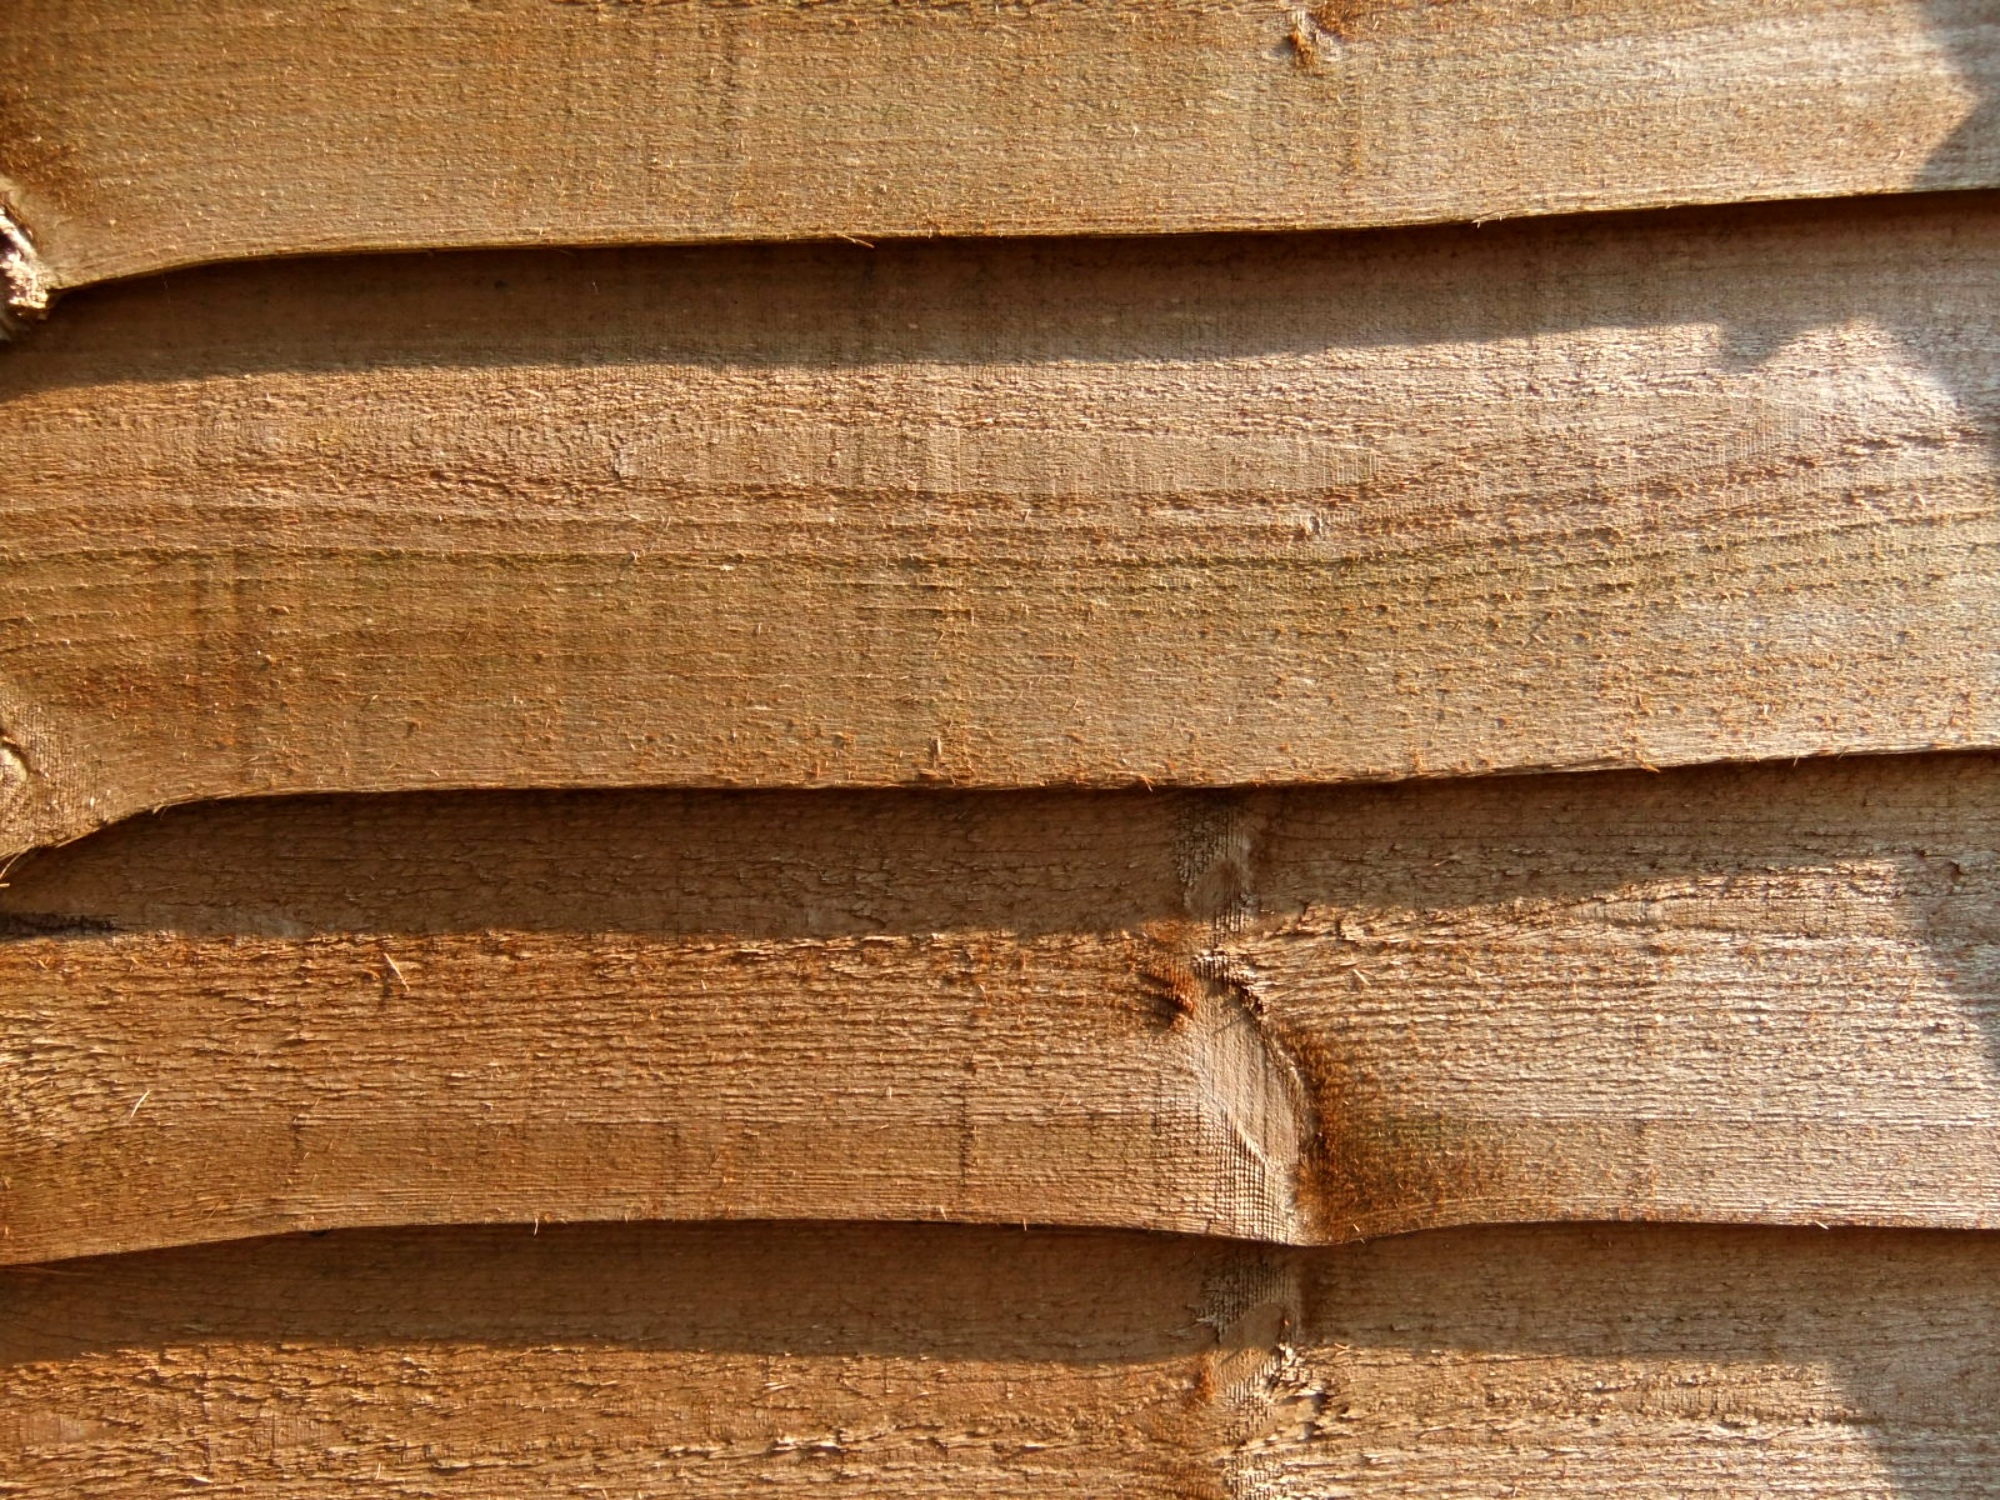
fence, wood, floor, wall, natural, brown, lumber, material, textile, hardwood, wooden, raw, slabs, flooring, plywood, wood flooring, man made object, wood stain